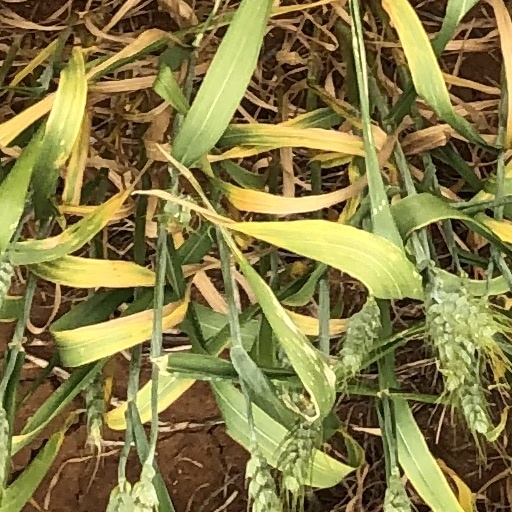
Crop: wheat